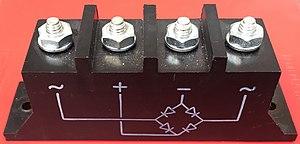
Pont de diode monophasé
Un pont de diodes ou pont de Graetz est un assemblage de quatre diodes montées en pont qui redresse le courant alternatif monophasé en courant continu, c’est-à-dire ne circulant que dans un seul sens.